Coroner (band)

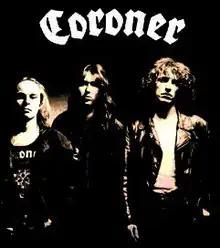
Coroner in the late 1980s. From left to right: Ron Broder (Ron Royce), Tommy Vetterli (Tommy T. Baron), and Marky Edelmann (Marquis Marky)

The members of Coroner were originally roadies for Celtic Frost. They eventually cut their own songs, recording their demo "Death Cult" in 1986 with Tom G. Warrior of Celtic Frost on vocals. Their first full-length album "R.I.P.", released in 1987, featured bass player Ron Broder on vocals and he assumed the role for the rest of the group's existence. The meaning of the band name Coroner is related to the crown or officer of the crown that is referenced by some of their songs.